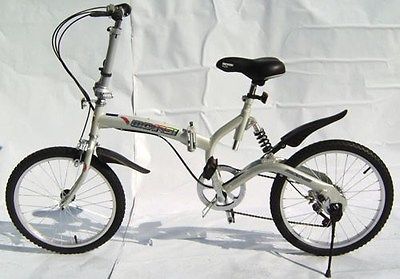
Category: bicycle